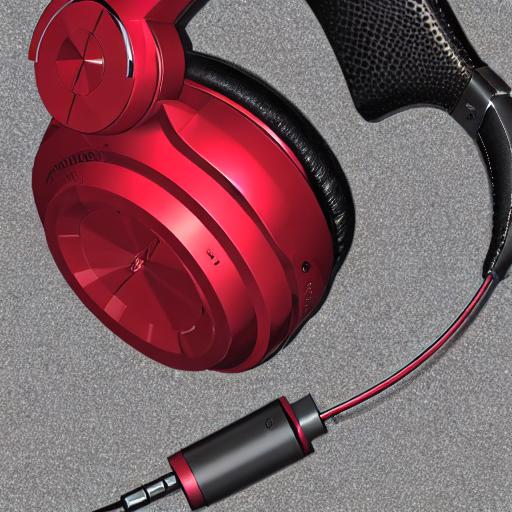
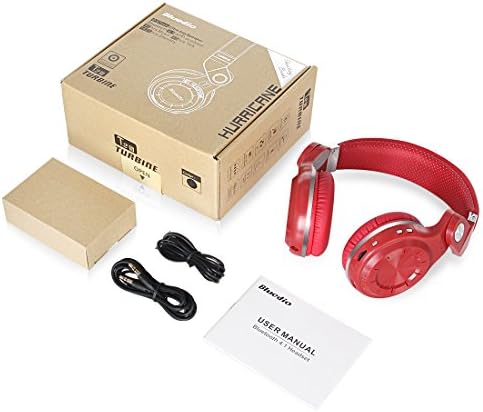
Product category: headphones
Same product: no